Robert De Niro Sr.

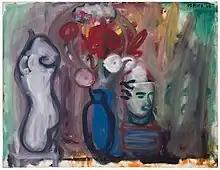

De Niro had a series of solo exhibitions in the 1950s at the Charles Egan Gallery in New York, which exhibited the work of Willem de Kooning and other early abstract expressionist artists. Critics praised DeNiro's compositions filled with improvised areas of vibrant color that gave way to loosely painted still lifes and curvaceous nudes. By the mid-1950s, De Niro was regularly included in important group exhibitions such as the Whitney Annual, the Stable Annual, and the Jewish Museum. He was awarded a Longview Foundation award in 1958.